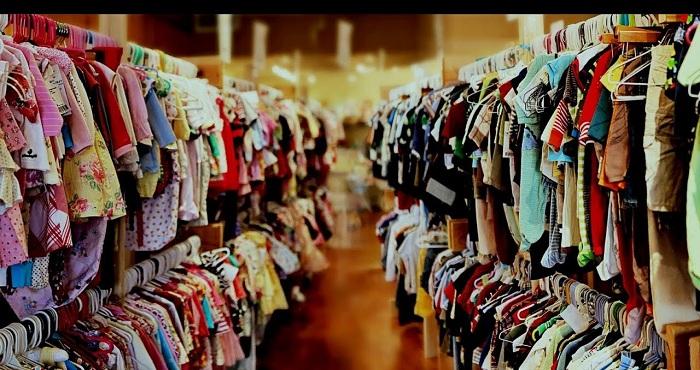
có nhiều quần áo được sắp xếp ở các kệ hàng hai bên